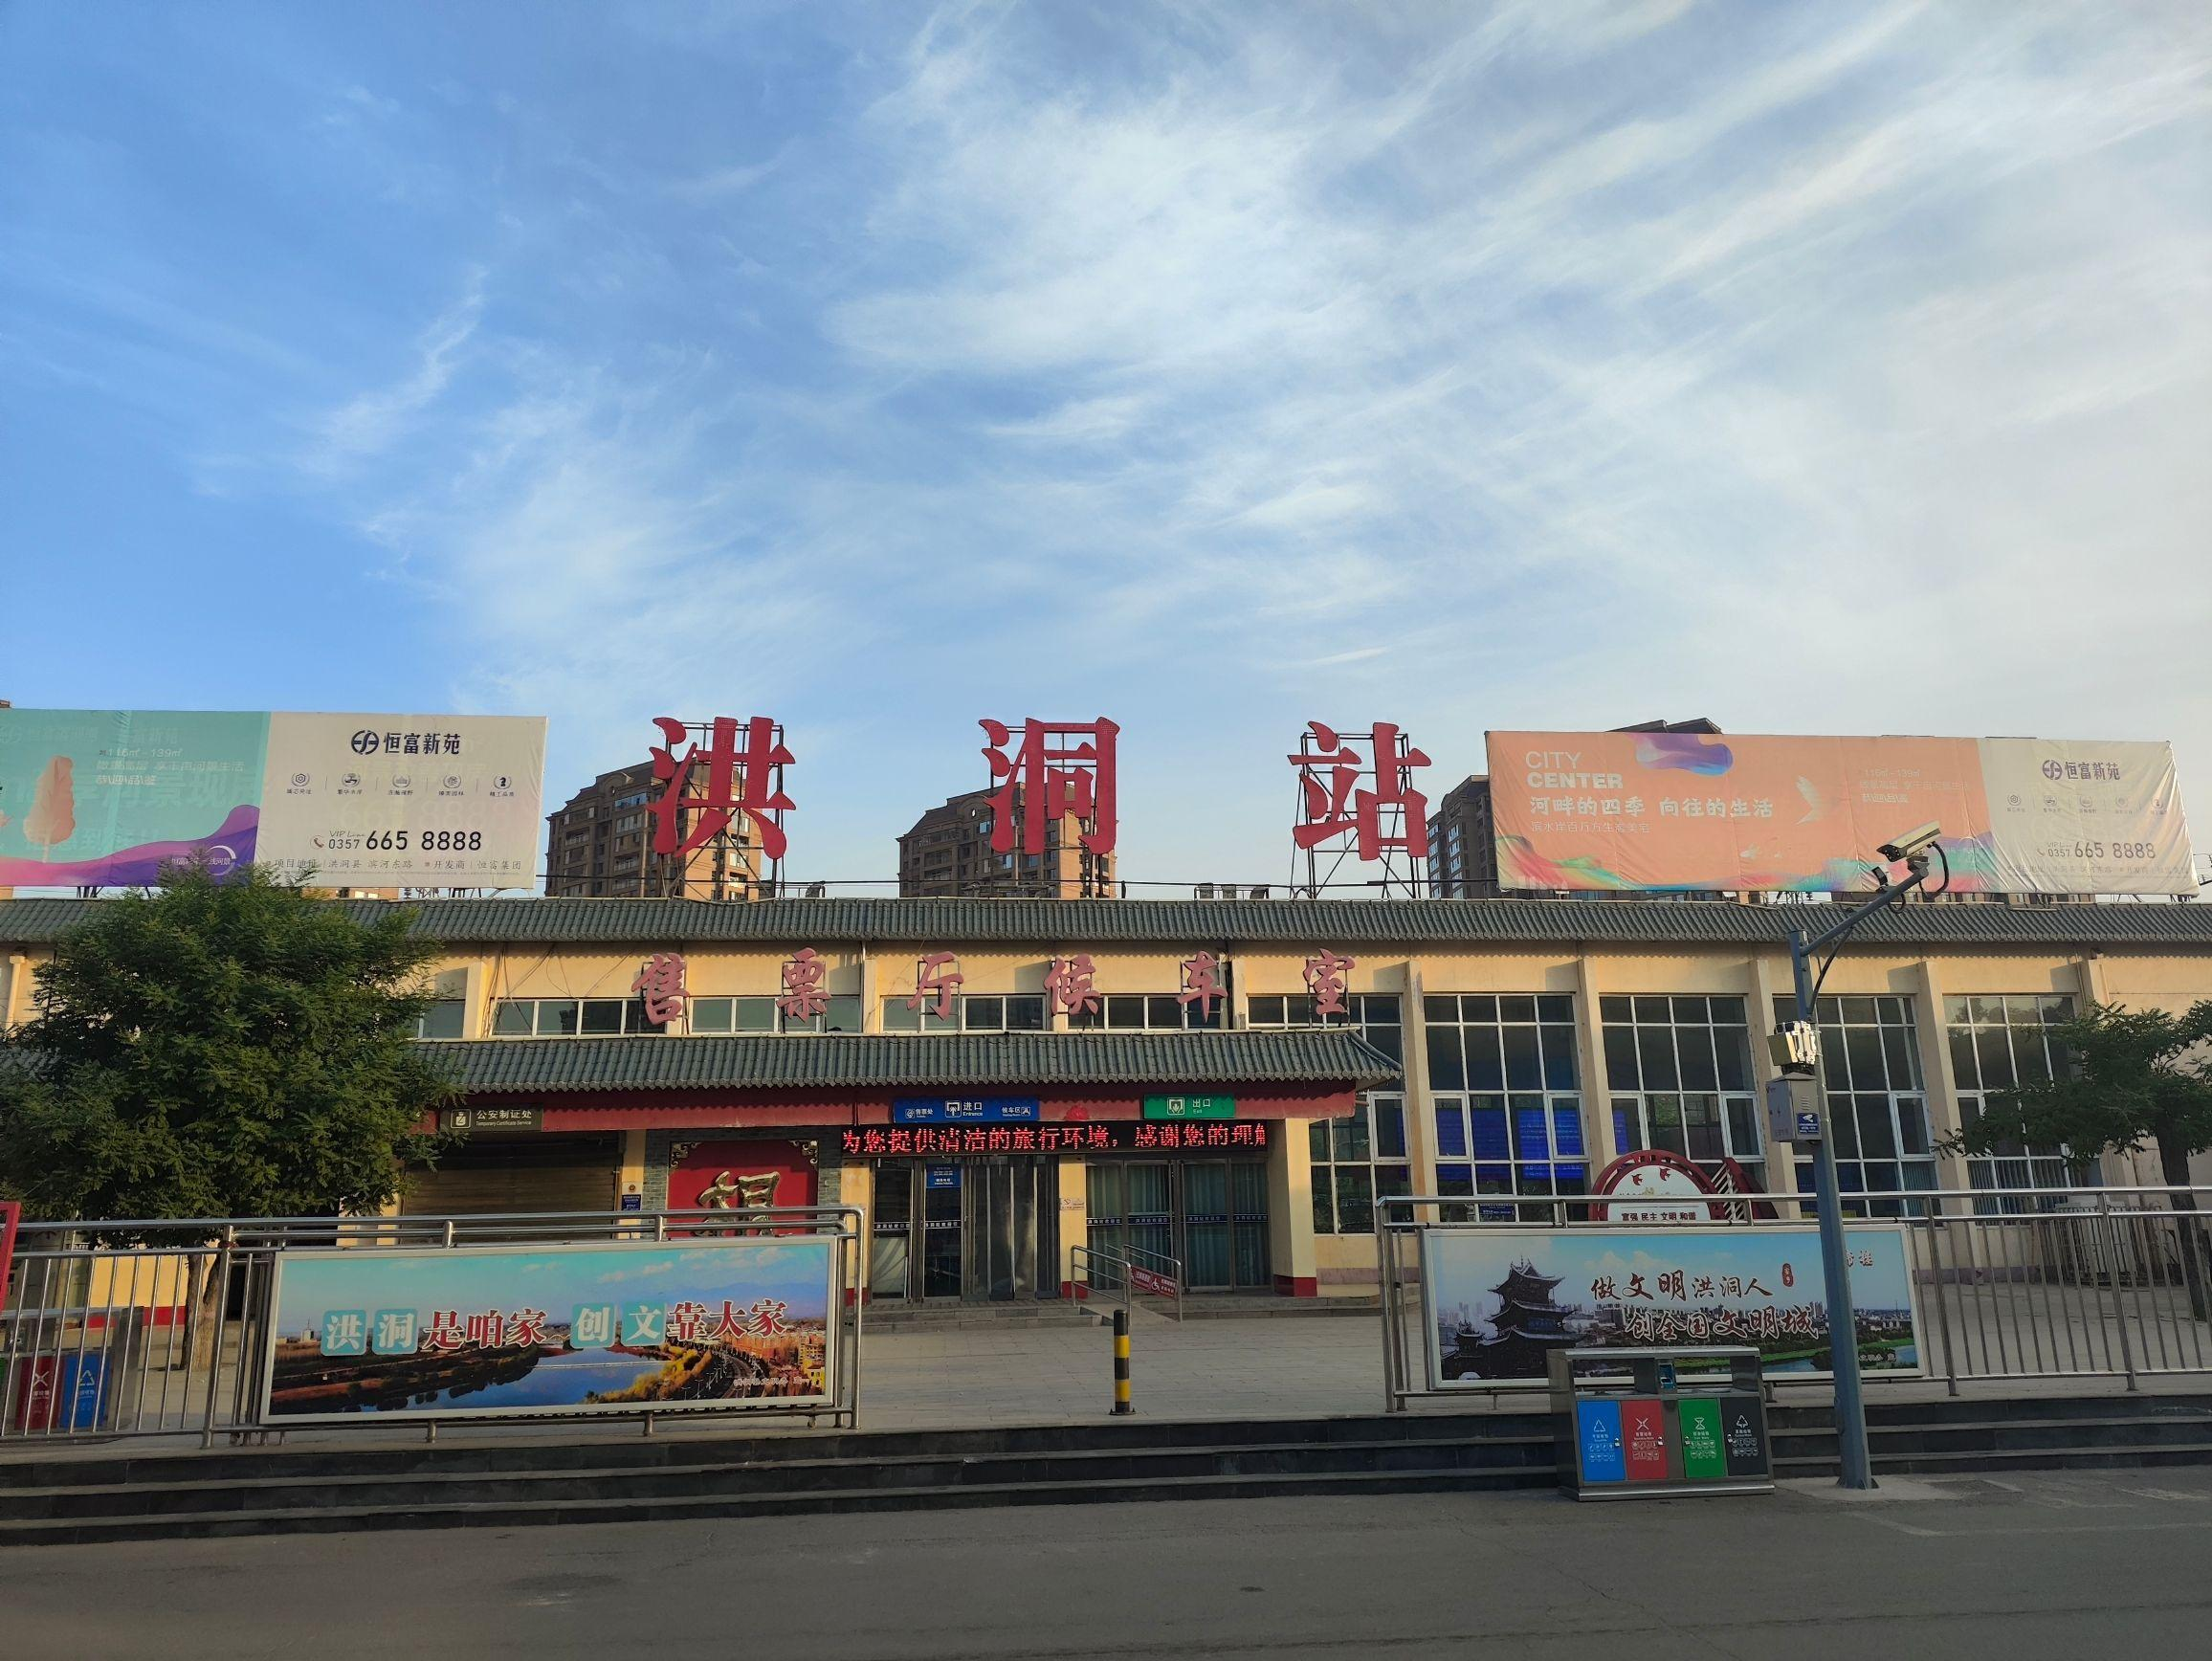
地标名称：洪洞站
所在城市：临汾市·洪洞县